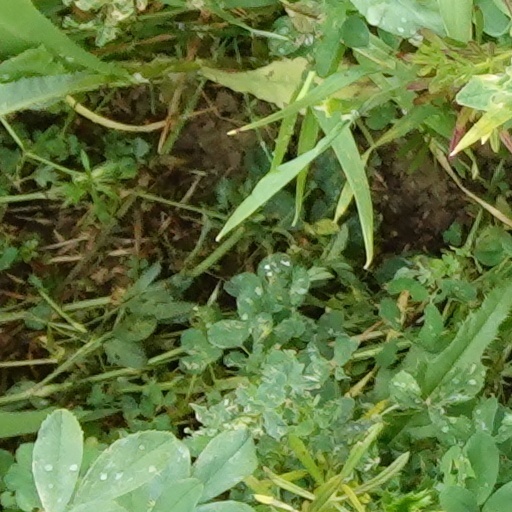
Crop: wheat